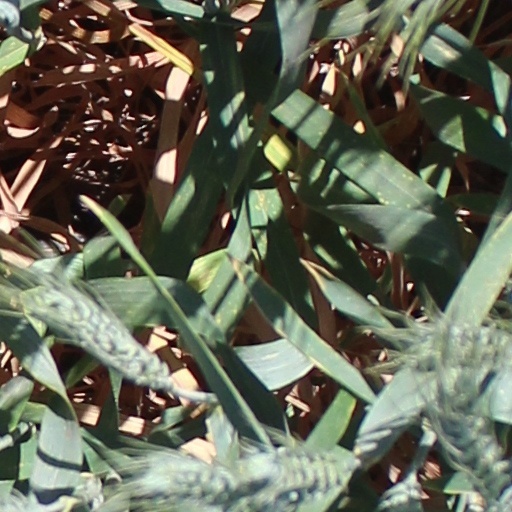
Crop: wheat